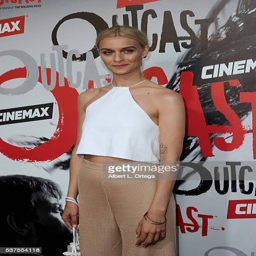
person arrives for the premiere